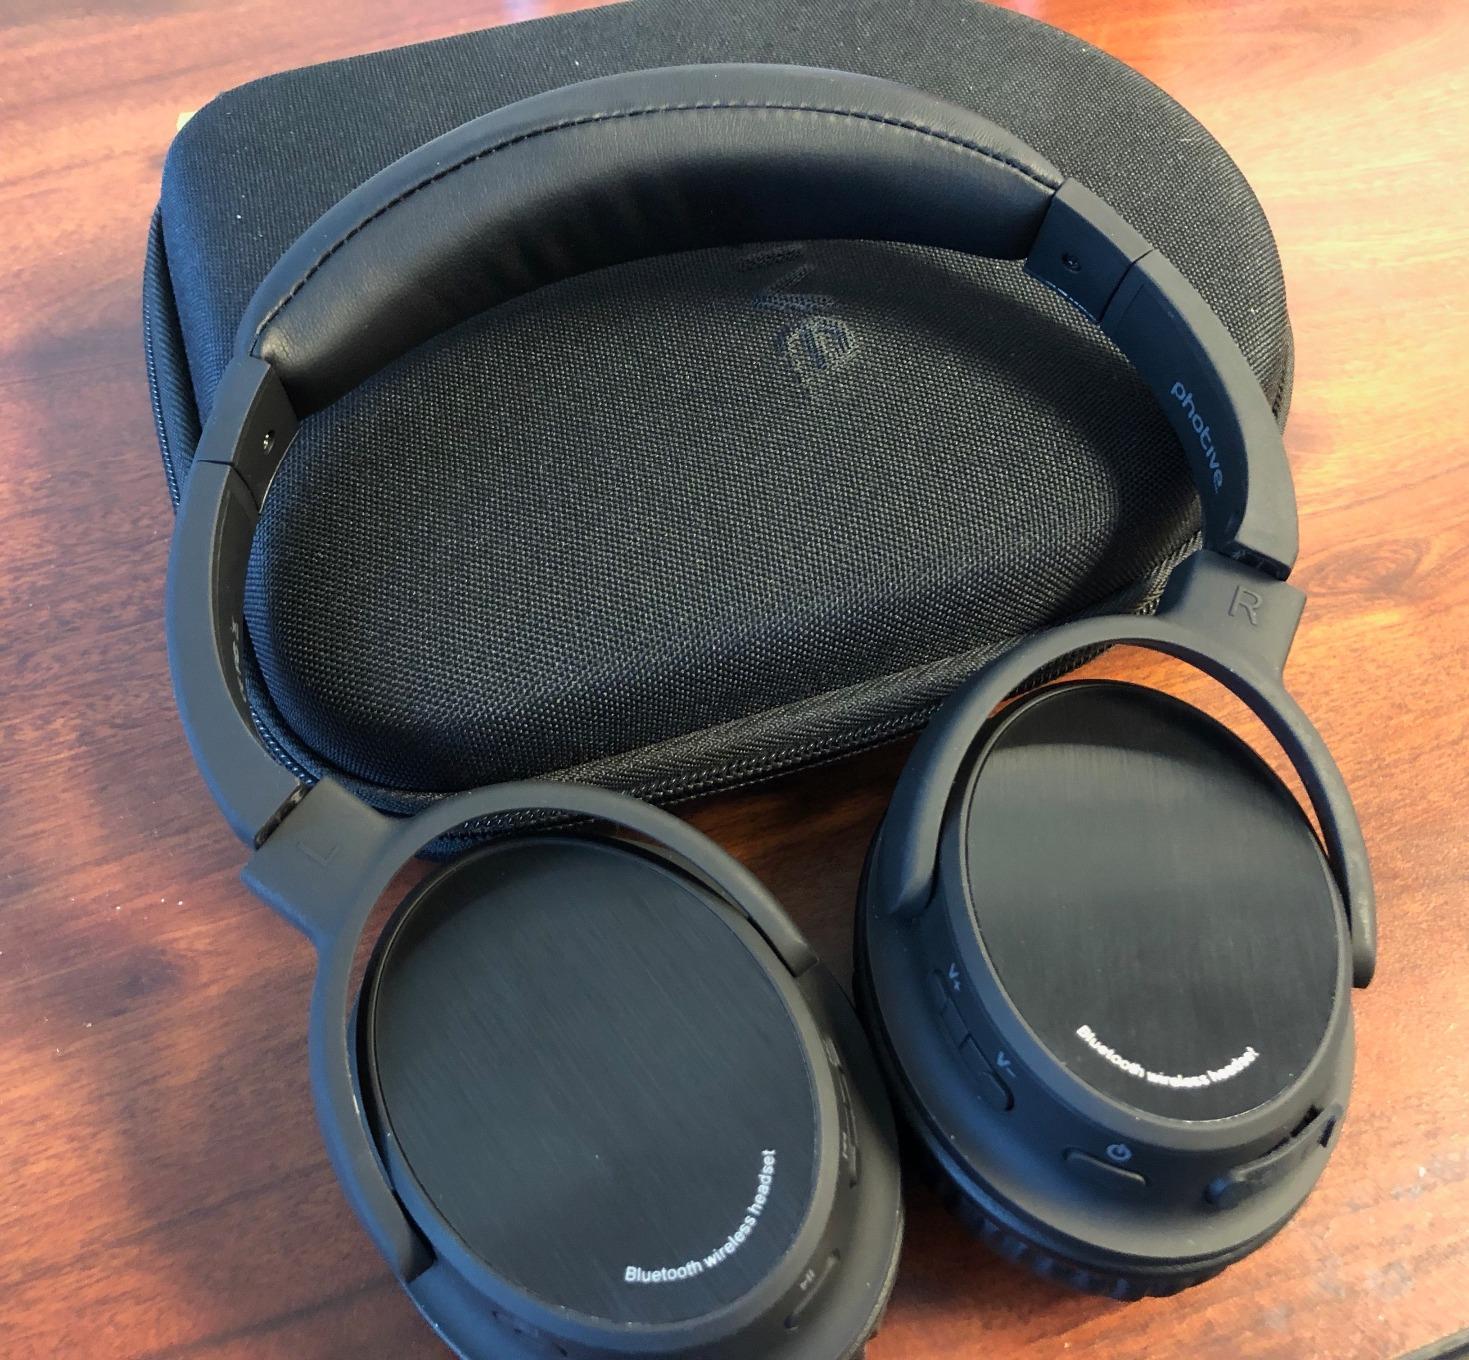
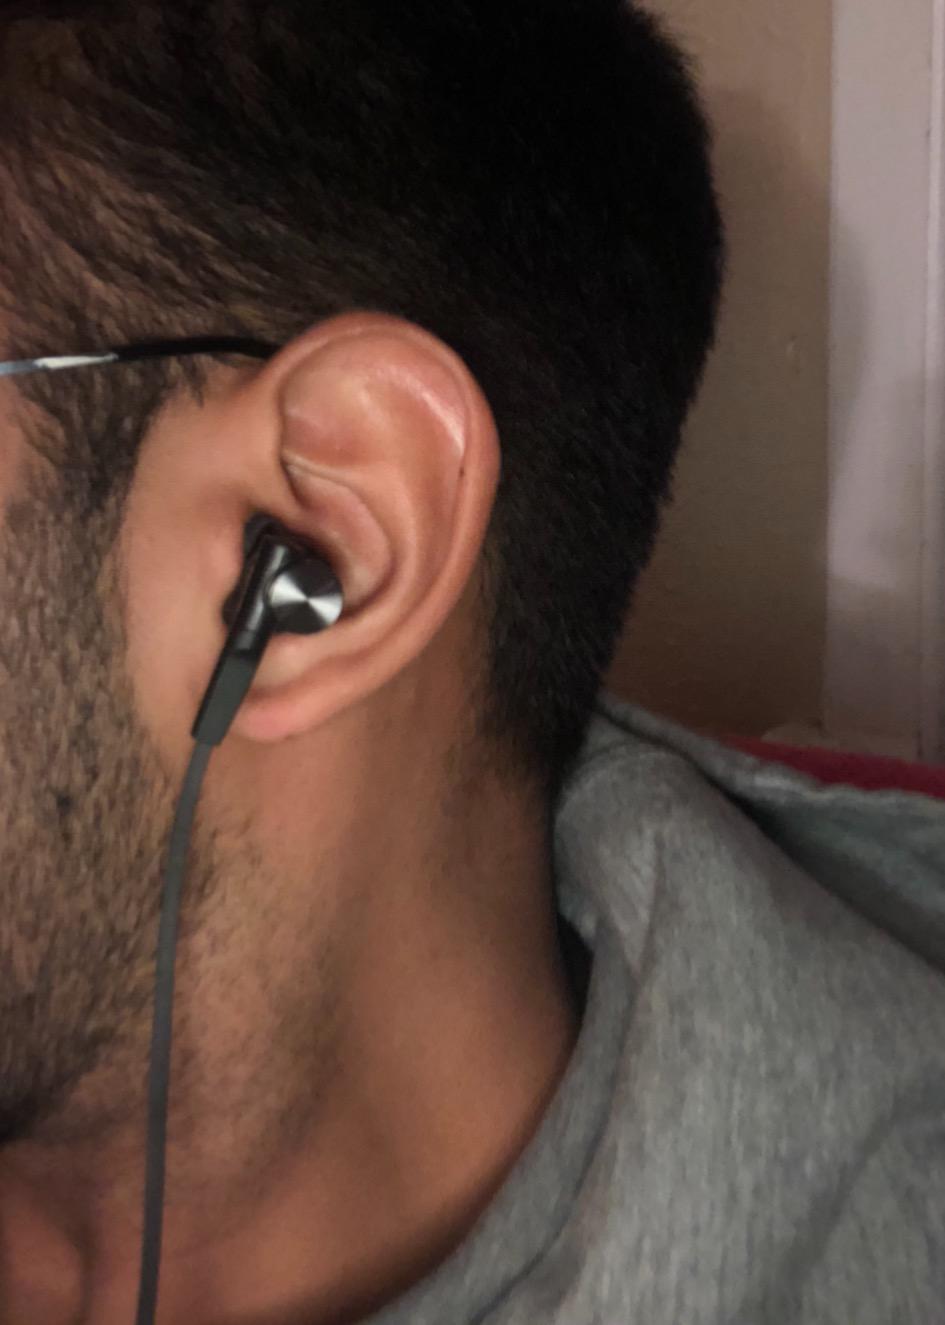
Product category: headphones
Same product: no